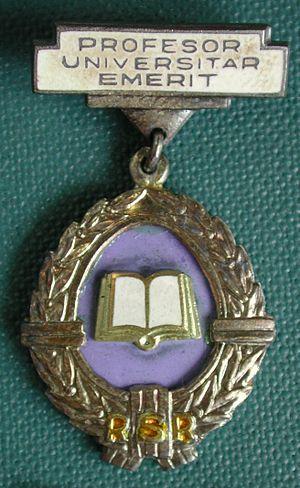
La médaille «